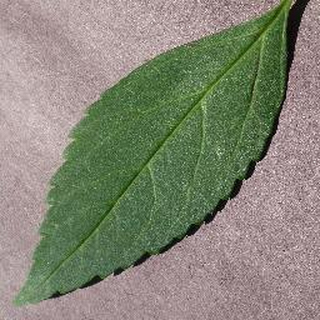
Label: healthy_cherry